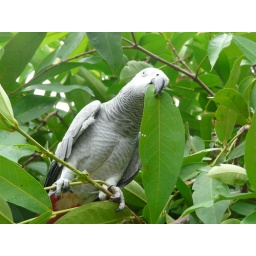
Our african Grey Parrot Jaz, eating the tree in the garden